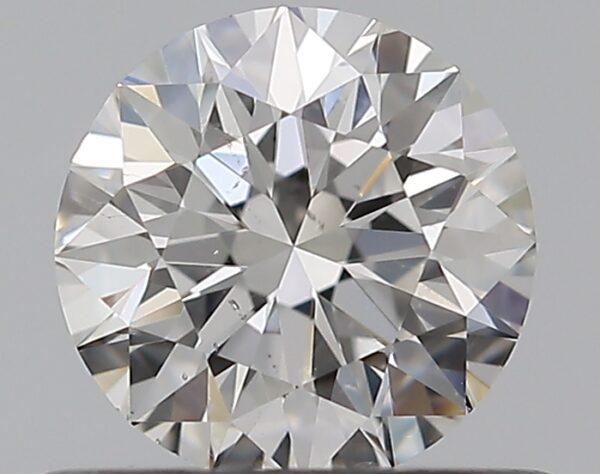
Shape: round
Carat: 0.5
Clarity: SI1
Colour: F
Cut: VG
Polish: EX
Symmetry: EX
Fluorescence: N
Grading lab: GIA
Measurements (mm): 5.02 x 5.07 x 3.21